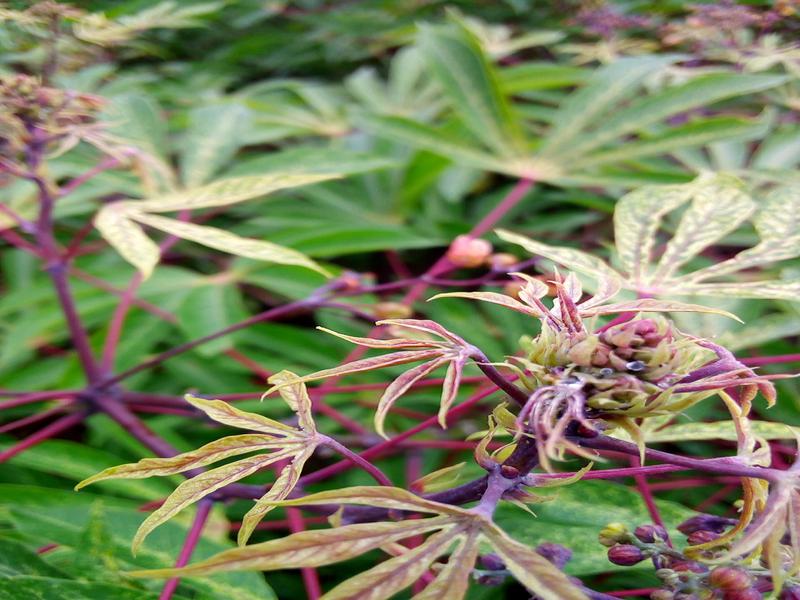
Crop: cassava
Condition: green_mottle